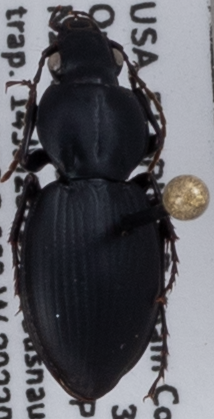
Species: Cyclotrachelus faber
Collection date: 2022-07-14 04:00:00
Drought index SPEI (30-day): -1.28
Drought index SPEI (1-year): -0.39
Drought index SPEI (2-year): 0.03